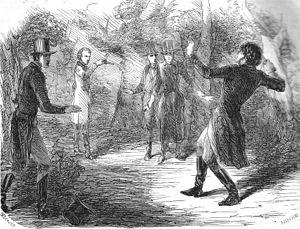
Évariste Galois est un mathématicien français, né le 25 octobre 1811 à Bourg-Égalité et mort le 31 mai 1832 à Paris.
Jean-Gabriel Cappot-Feuillide, dit Capot de Feuillide, est un avocat, journaliste, collaborateur du Figaro, critique puis rédacteur à L'Europe Littéraire, pamphlétaire, écrivain et homme politique, ami et correspondant d'Honoré de Balzac.